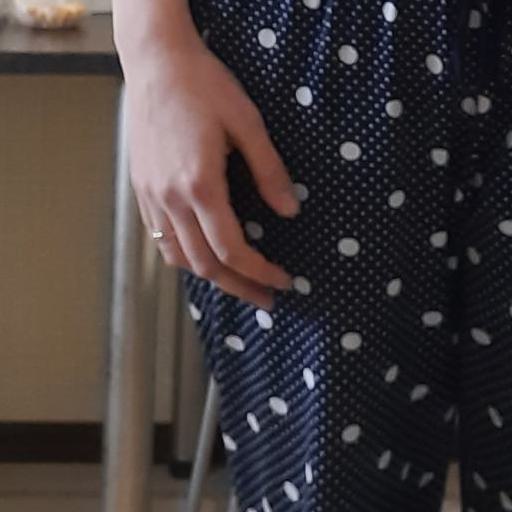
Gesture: no_gesture